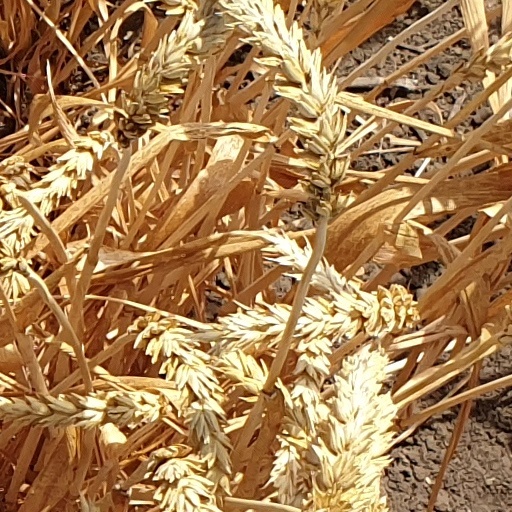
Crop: wheat